Toyota Prius Plug-in Hybrid

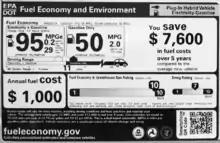
EPA/DOT fuel economy and environment sticker for the 2012 Toyota Prius Plug-in Hybrid

The production version of the Prius Plug-in has two key modifications from the demonstration units based on the data and customer feedback gathered. The production version has a selectable electric driving mode (EV mode), allowing drivers to conserve energy for use in those places where EV mode is more efficient, such as city driving. Additionally, production vehicles utilize a single battery, allowing more regenerative braking energy to be captured, extending range in EV mode.